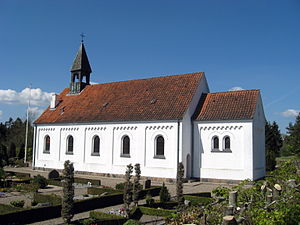
Melholt Sogn
Melholt Kirke
Melholt Kirke, Brønderslev Kommune
Melholt Sogn er et sogn i Brønderslev Provsti.